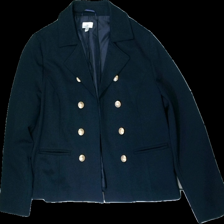
View: front
Type: Jacket
Category: Ladies
Brand: Isolde
Colors: Blue
Material: 24% cotton 76% polyester
Cut: Regular, V-collar
Size: XL
Season: All
Stains: Minor
Price range: 50-100
Recommended usage: Export